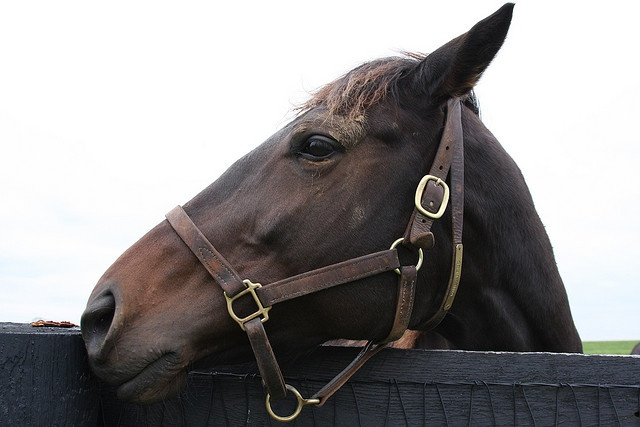
A brown horse in a bridle sticking its head over a fence.
The brown horse looks over the black wall ahead.
A brown horse wearing a bit standing next to a wooden fence.
Large brown horse leaning its head over a gate.
A horse wearing a bridle shows his profile over a fence.